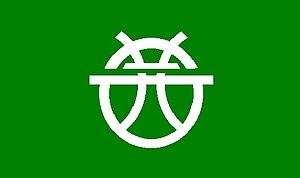
Geisei est un village du district d'Aki, dans la préfecture de Kōchi au Japon.